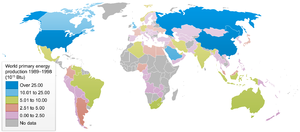
L'énergie est un secteur économique de première importance, qui comprend la production, le transport, la transformation, la distribution et la commercialisation des diverses sources d'énergie. L'exploitation des sources d'énergie primaire est suivie par sa transformation éventuelle en énergie secondaire : production de produits pétroliers par raffinage, production d'électricité et de chaleur. Cette énergie est ensuite stockée puis transportée avant d'être distribuée au consommateur final. C'est ce que l'on appelle l'énergie finale.
Les réserves mondiales prouvées d'énergie non renouvelable pouvaient être estimées en 2019, selon BP et WNA, à 1 187 milliards de tonnes d'équivalent pétrole, soit 85 ans de production au rythme actuel. Cette durée est très variable selon le type d'énergie : 50 ans pour le pétrole et pour le gaz naturel, 132 ans pour le charbon, 128 ans pour l'uranium avec les techniques actuelles. La durée potentielle d'utilisation de l'énergie nucléaire pourrait se compter en siècles grâce aux filières de surgénération et en millénaires avec celle de fusion nucléaire, et le potentiel exploitable de l'énergie solaire est estimé à vingt fois la consommation mondiale annuelle.